Leslie Goonewardene

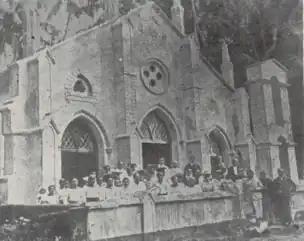

The "Panadura debate" (පානදුරාවාදය) was the final debate defending Buddhism against the arguments of the Christian missionaries. The cause for the debate arose when Rev. David de Silva, at the request of Goonewardene's grandfather, Mathes Swaris Rodrigo Goonewardene, delivered a sermon on the soul at the Wesleyan Chapel in Panadura on 12 June 1873. Mathes had funded and helped build the chapel. The Buddhist orator Gunananda Thera delivered a sermon a week later criticizing the points raised by de Silva. Following Thera's sermon, Mathes Swaris invited the respective parties for a debate, one that served as a pivotal moment in Sinhalese history. Both parties signed an agreement on 24 July 1873 to hold another debate at Panadura. The debate was held on 24 and 26 August 1873 with a wide array of philosophical topics. The impact of the debate was phenomenal, both locally and internationally. Locally, it was the principal factor behind reviving the identity and pride of Sinhala Buddhists. Internationally, it was instrumental in raising awareness of Buddhism in the West.